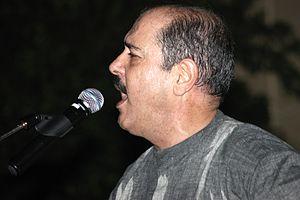
L'artiste tunisien Lotfi Bouchnaq se produisant à Sayada pendant le spectacle d'inauguration de la première session du Festival de la Médina, au lycée 7 novembre de Sayada le 08 septembre 2008.
Lotfi Bouchnak, également orthographié Lotfi Bouchnaq, né le 18 janvier 1954 à Tunis, est un chanteur, oudiste et compositeur tunisien élève de La Rachidia.